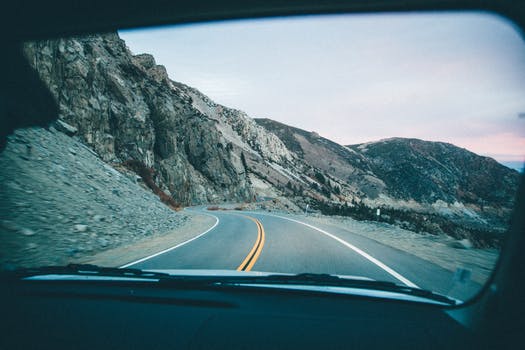
Label: No Watermark